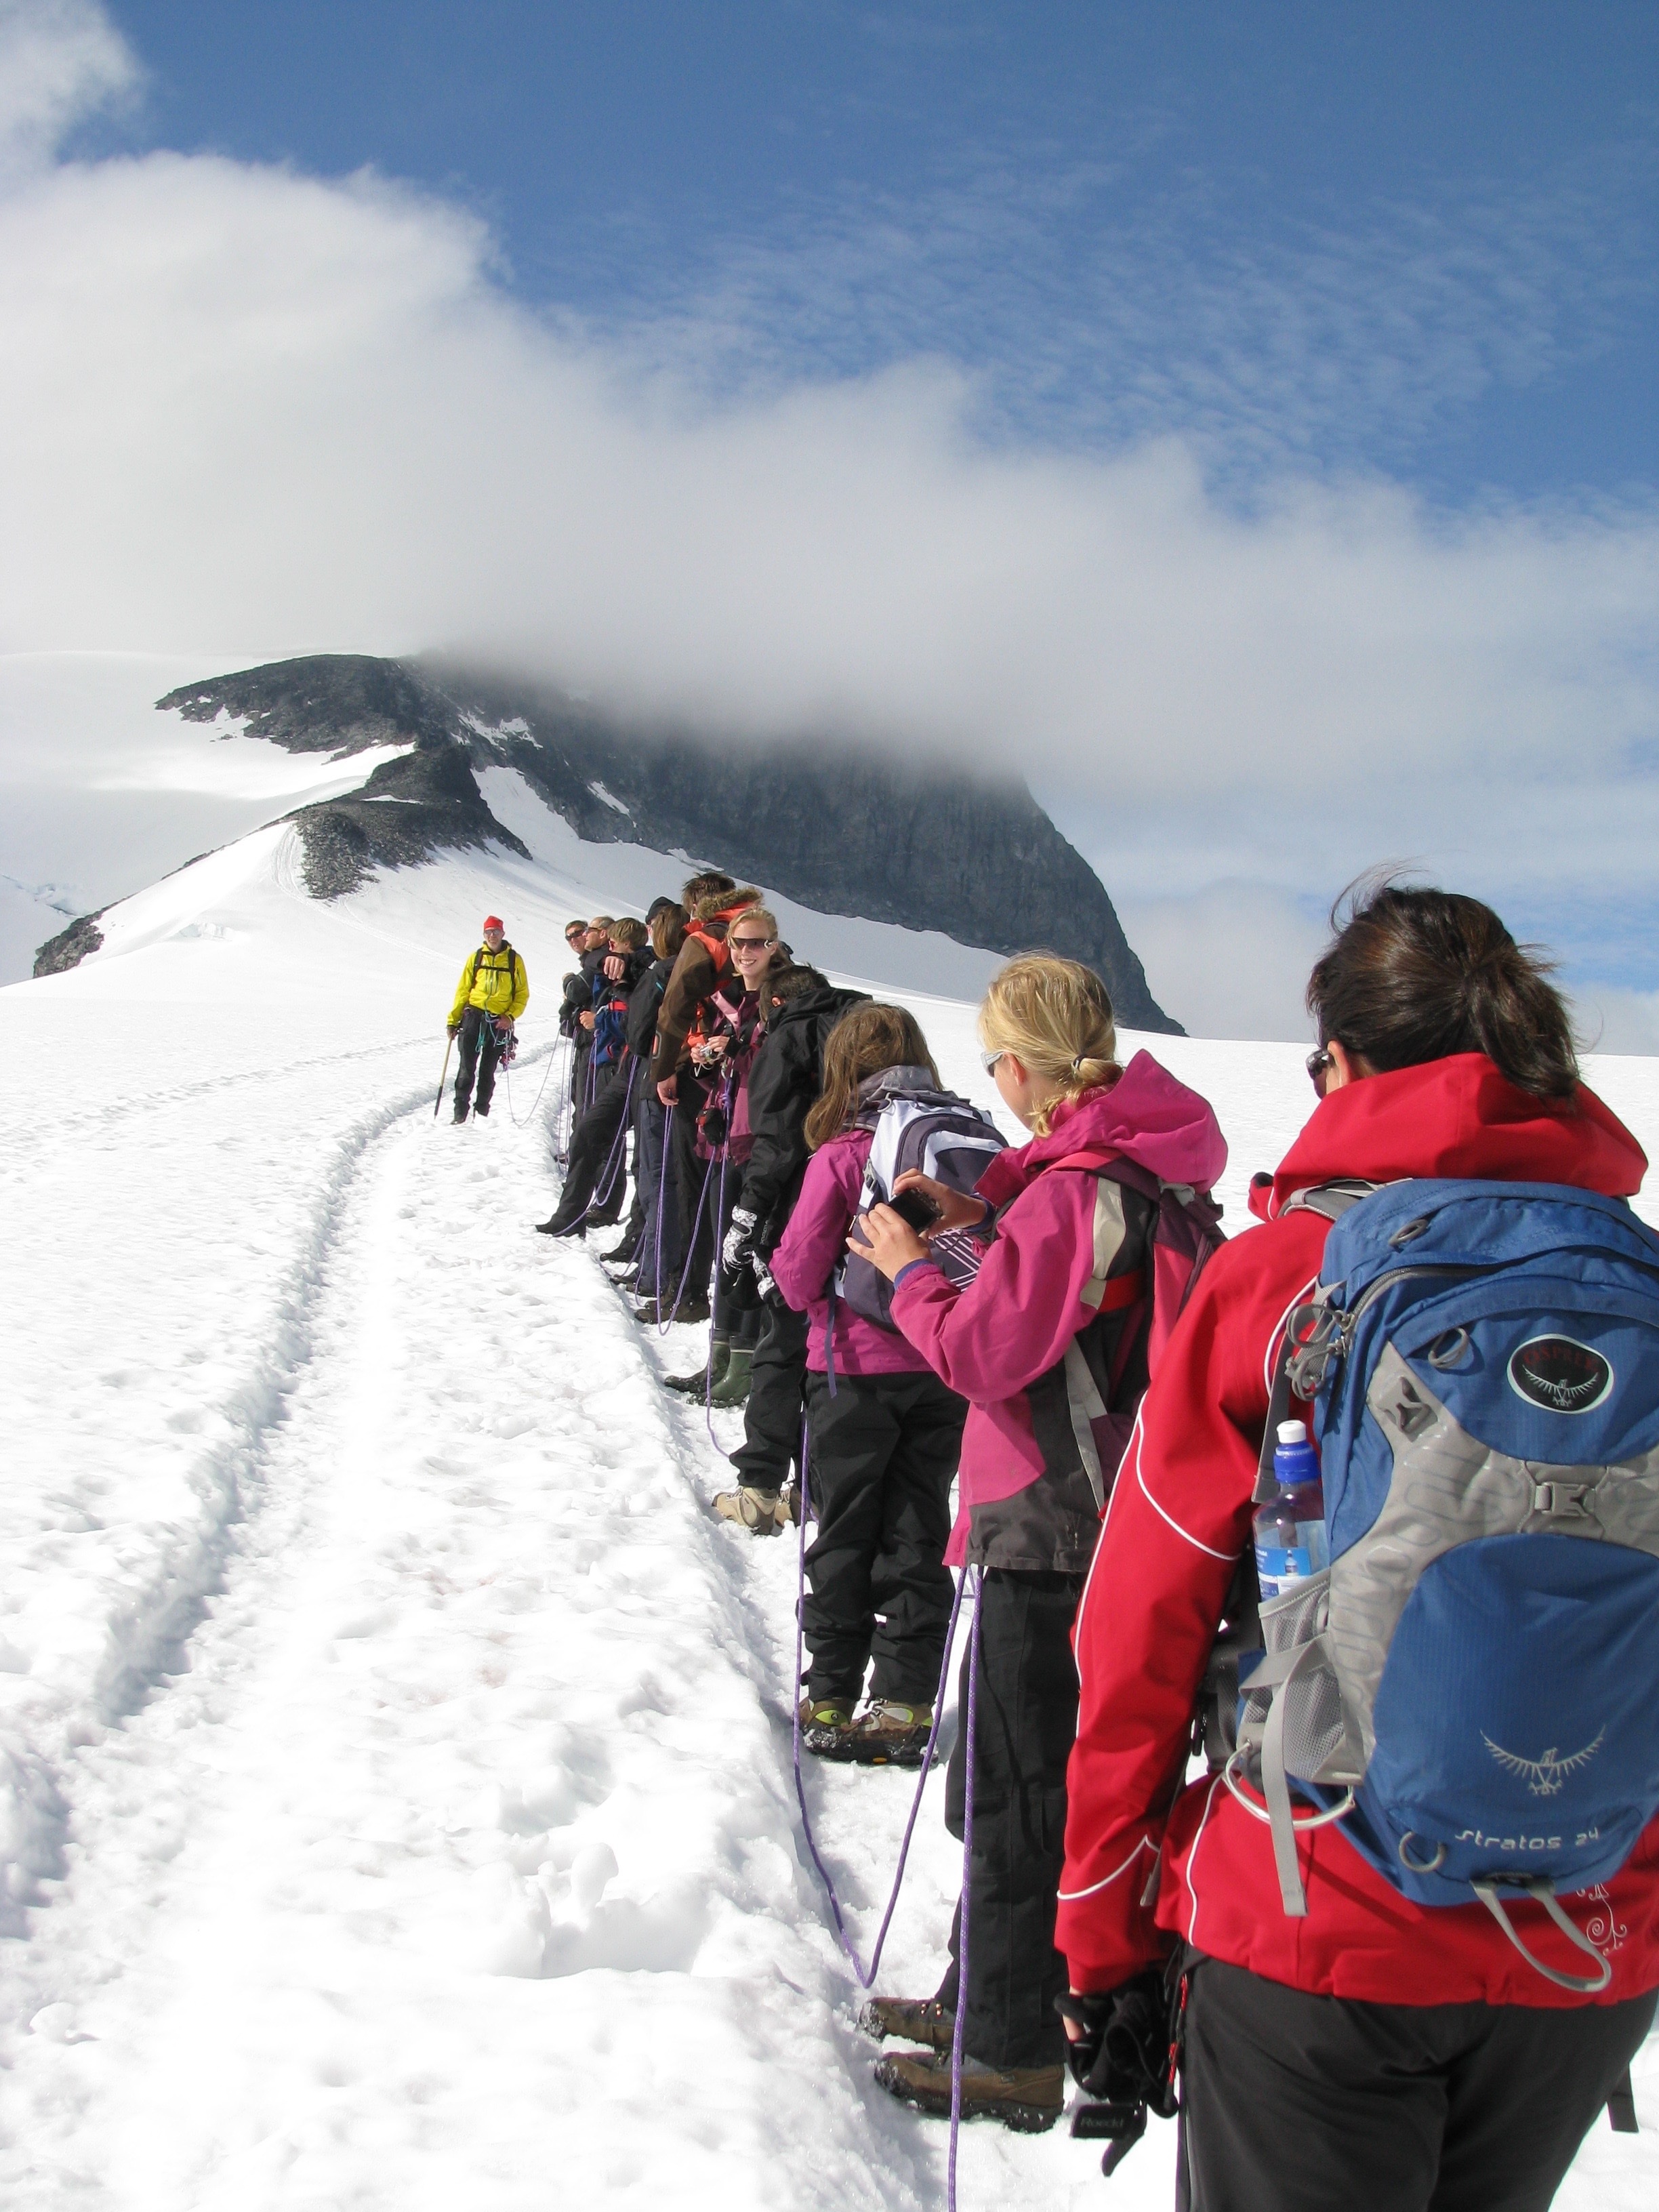
landscape, walking, mountain, snow, winter, people, hiking, adventure, mountain range, glacier, snowshoe, extreme sport, summit, mountaineering, winter sport, outdoors, sports, ski, footwear, the nature of the, queue, norway, ski touring, nordic skiing, ski mountaineering, ski equipment, geological phenomenon, mountain guide, rope team, galdh piggen, scandinaviatraveller